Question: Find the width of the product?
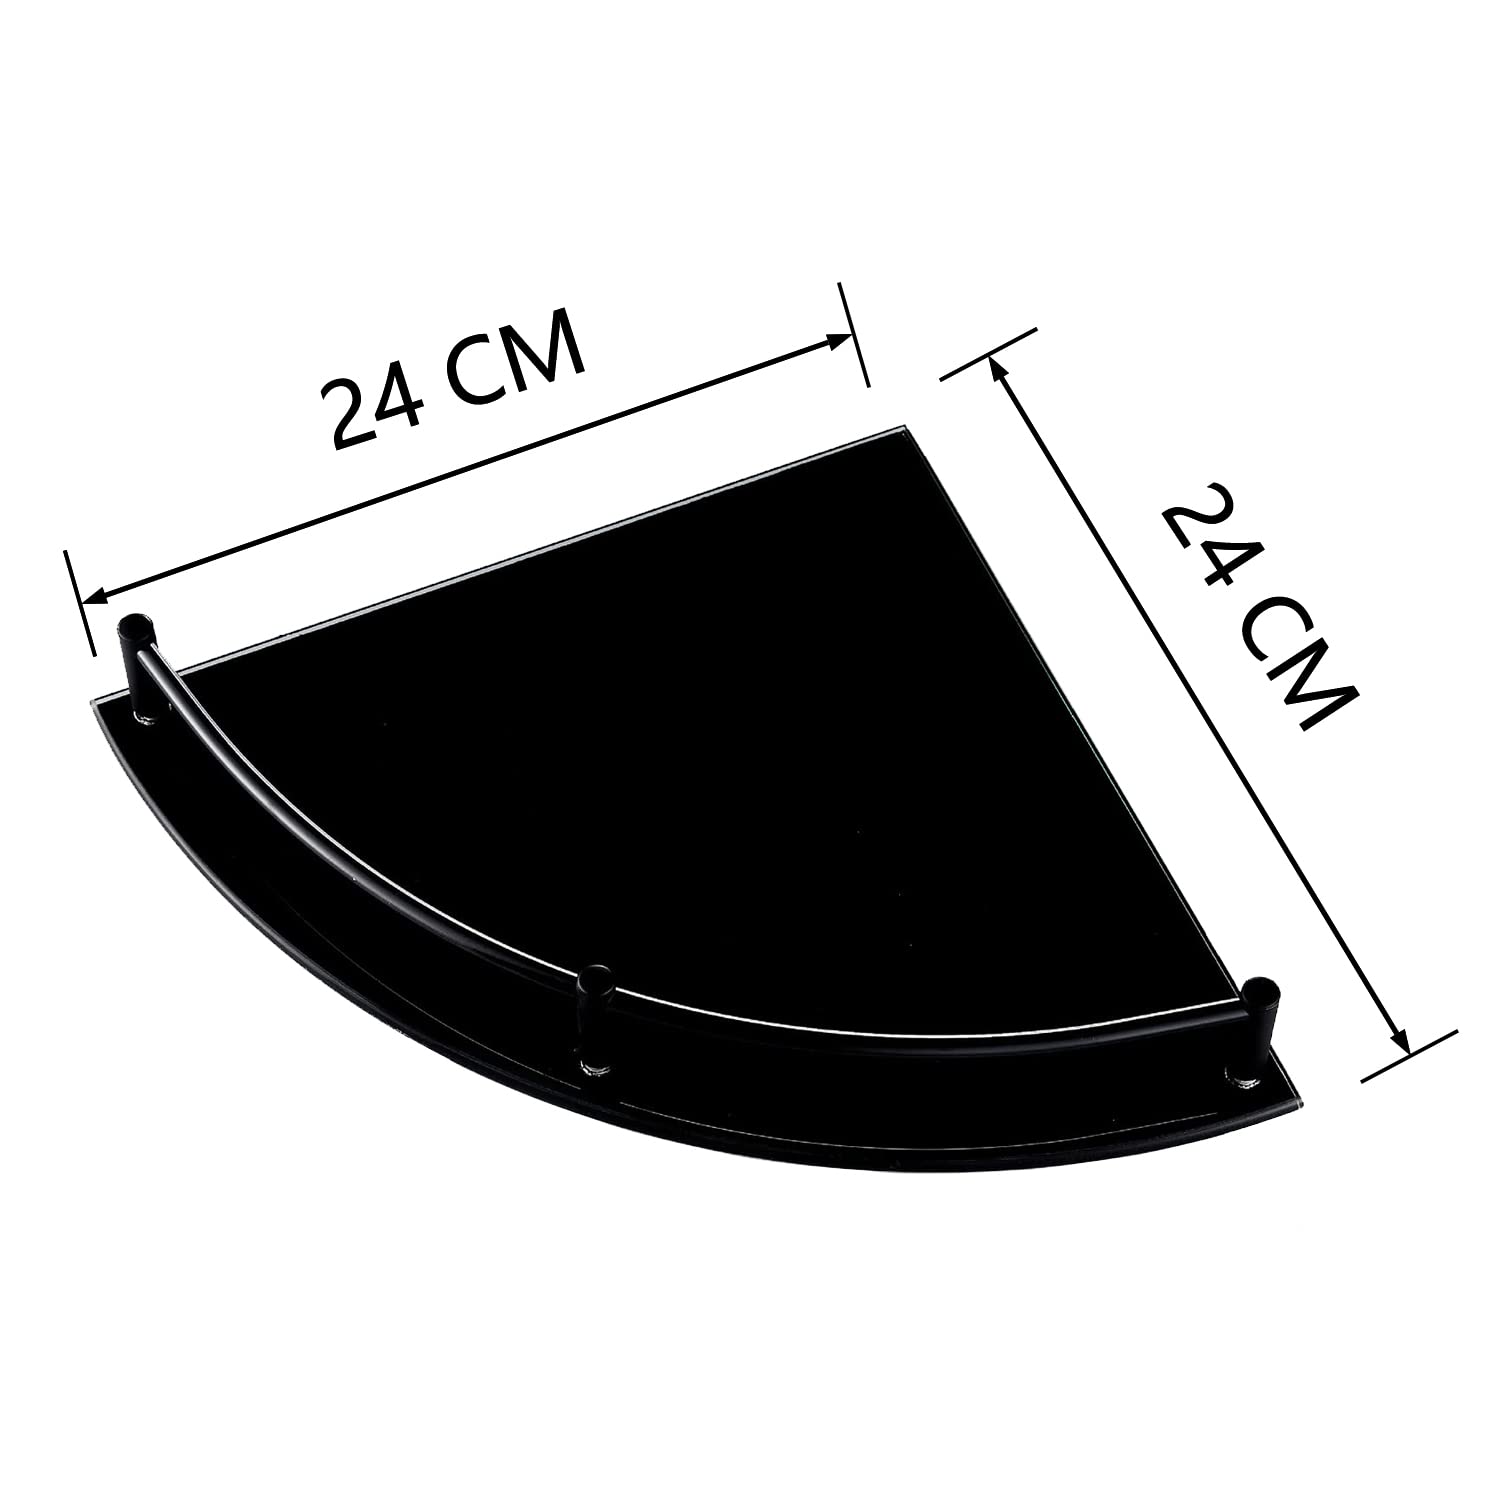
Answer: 24.0 centimetre